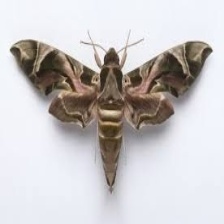
Species: OLEANDER HAWK MOTH